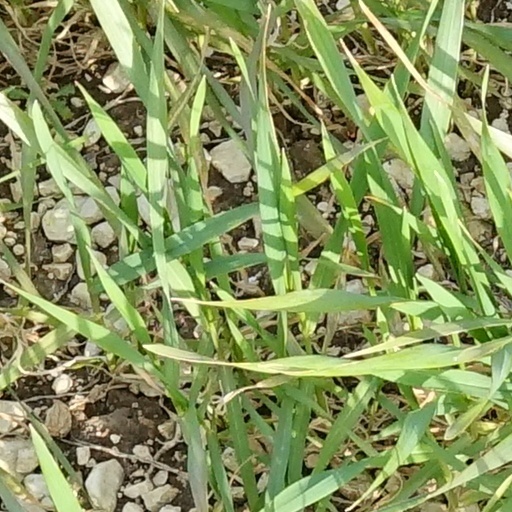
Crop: wheat